Sky position (RA, Dec in degrees): 49.642, -0.3623
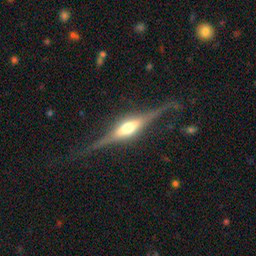
Galaxy morphology: Edge-on Galaxies with Bulge